Sheila Varian

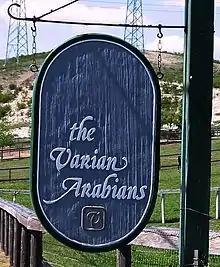
Ranch sign

The Varian Arabian Ranch has been ranked multiple times as one of the leading Arabian breeders of winning horses by the United States Equestrian Federation (USEF), which since 2004 has ranked breeders based on points earned by horses shown in sanctioned USEF competitions. The ranch was first in calendar year 2008, and in the top ten from 2006 through 2010. In 2013, the Varian breeding program was ranked by "Arabian Horse World" magazine as the all time number one breeder of both English-type and Western-type Arabian horses. Sheila Varian as an individual was honored by the USEF with the 2001 Ellen Scripps Davis Memorial Breeders' Cup, awarded to an individual who consistently breeds outstanding show horses. Within the Arabian industry itself, Varian was honored in 2005 with the Arabian Breeders Association's lifetime achievement award, and was the Arabian Professional & Amateur Horseman's Association 2009 Breeder of the Year.